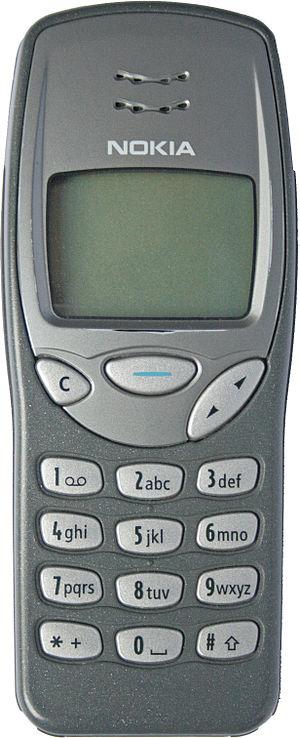
Le Nokia 3210 est un téléphone cellulaire lancé en 1999. Un certain nombre de fonctions alors exclusives, telles que l'antenne intégrée et le dictionnaire d'écriture intuitive T9 lui ont permis de connaître un important succès de par le monde, 160 millions d'exemplaires ayant été vendus, ce qui en fait un des téléphones les plus vendus, devant son successeur en 2000 le Nokia 3310. Le 3210 a été aussi un des premiers téléphones mobiles à conquérir les jeunes, de par son prix attractif. Ses trois jeux, la possibilité de personnaliser ses sonneries et de changer la coque ont encore fait grandir sa popularité.